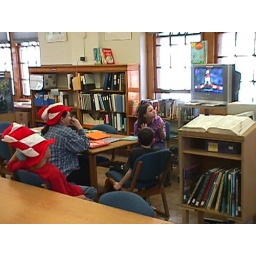
Students sit in a school library watching a television. Two of the students are wearing red-and-white-striped stove pipe hats.